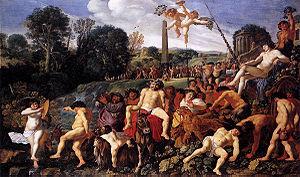
Moses van Uyttenbroeck ou Moses Matheusz. van Uyttenbroeck ou Moyes van Wtenbrouck est un peintre et graveur néerlandais du siècle d'or. Il est connu pour ses peintures de scènes religieuses, de scènes mythologiques classiques, de portraits, de paysages italianisants, et ses trompe-l'œil.